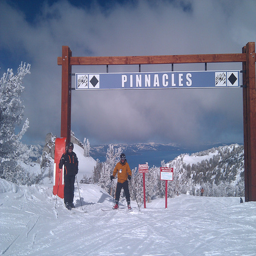
Two people getting ready to ski down a ski slope.
There is a skier at the top of a slope
Two skiers standing at the top of a black diamond slope.
Two men skiing under a sign marking a black diamond trail called Pinnacles.
The local ski patrol that has blocked off a ski hill.